Rollin (video game)

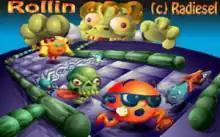

Rollin is a puzzle video game written for MS-DOS by Michael Riedel of SAV Creation and published by Ticsoft.